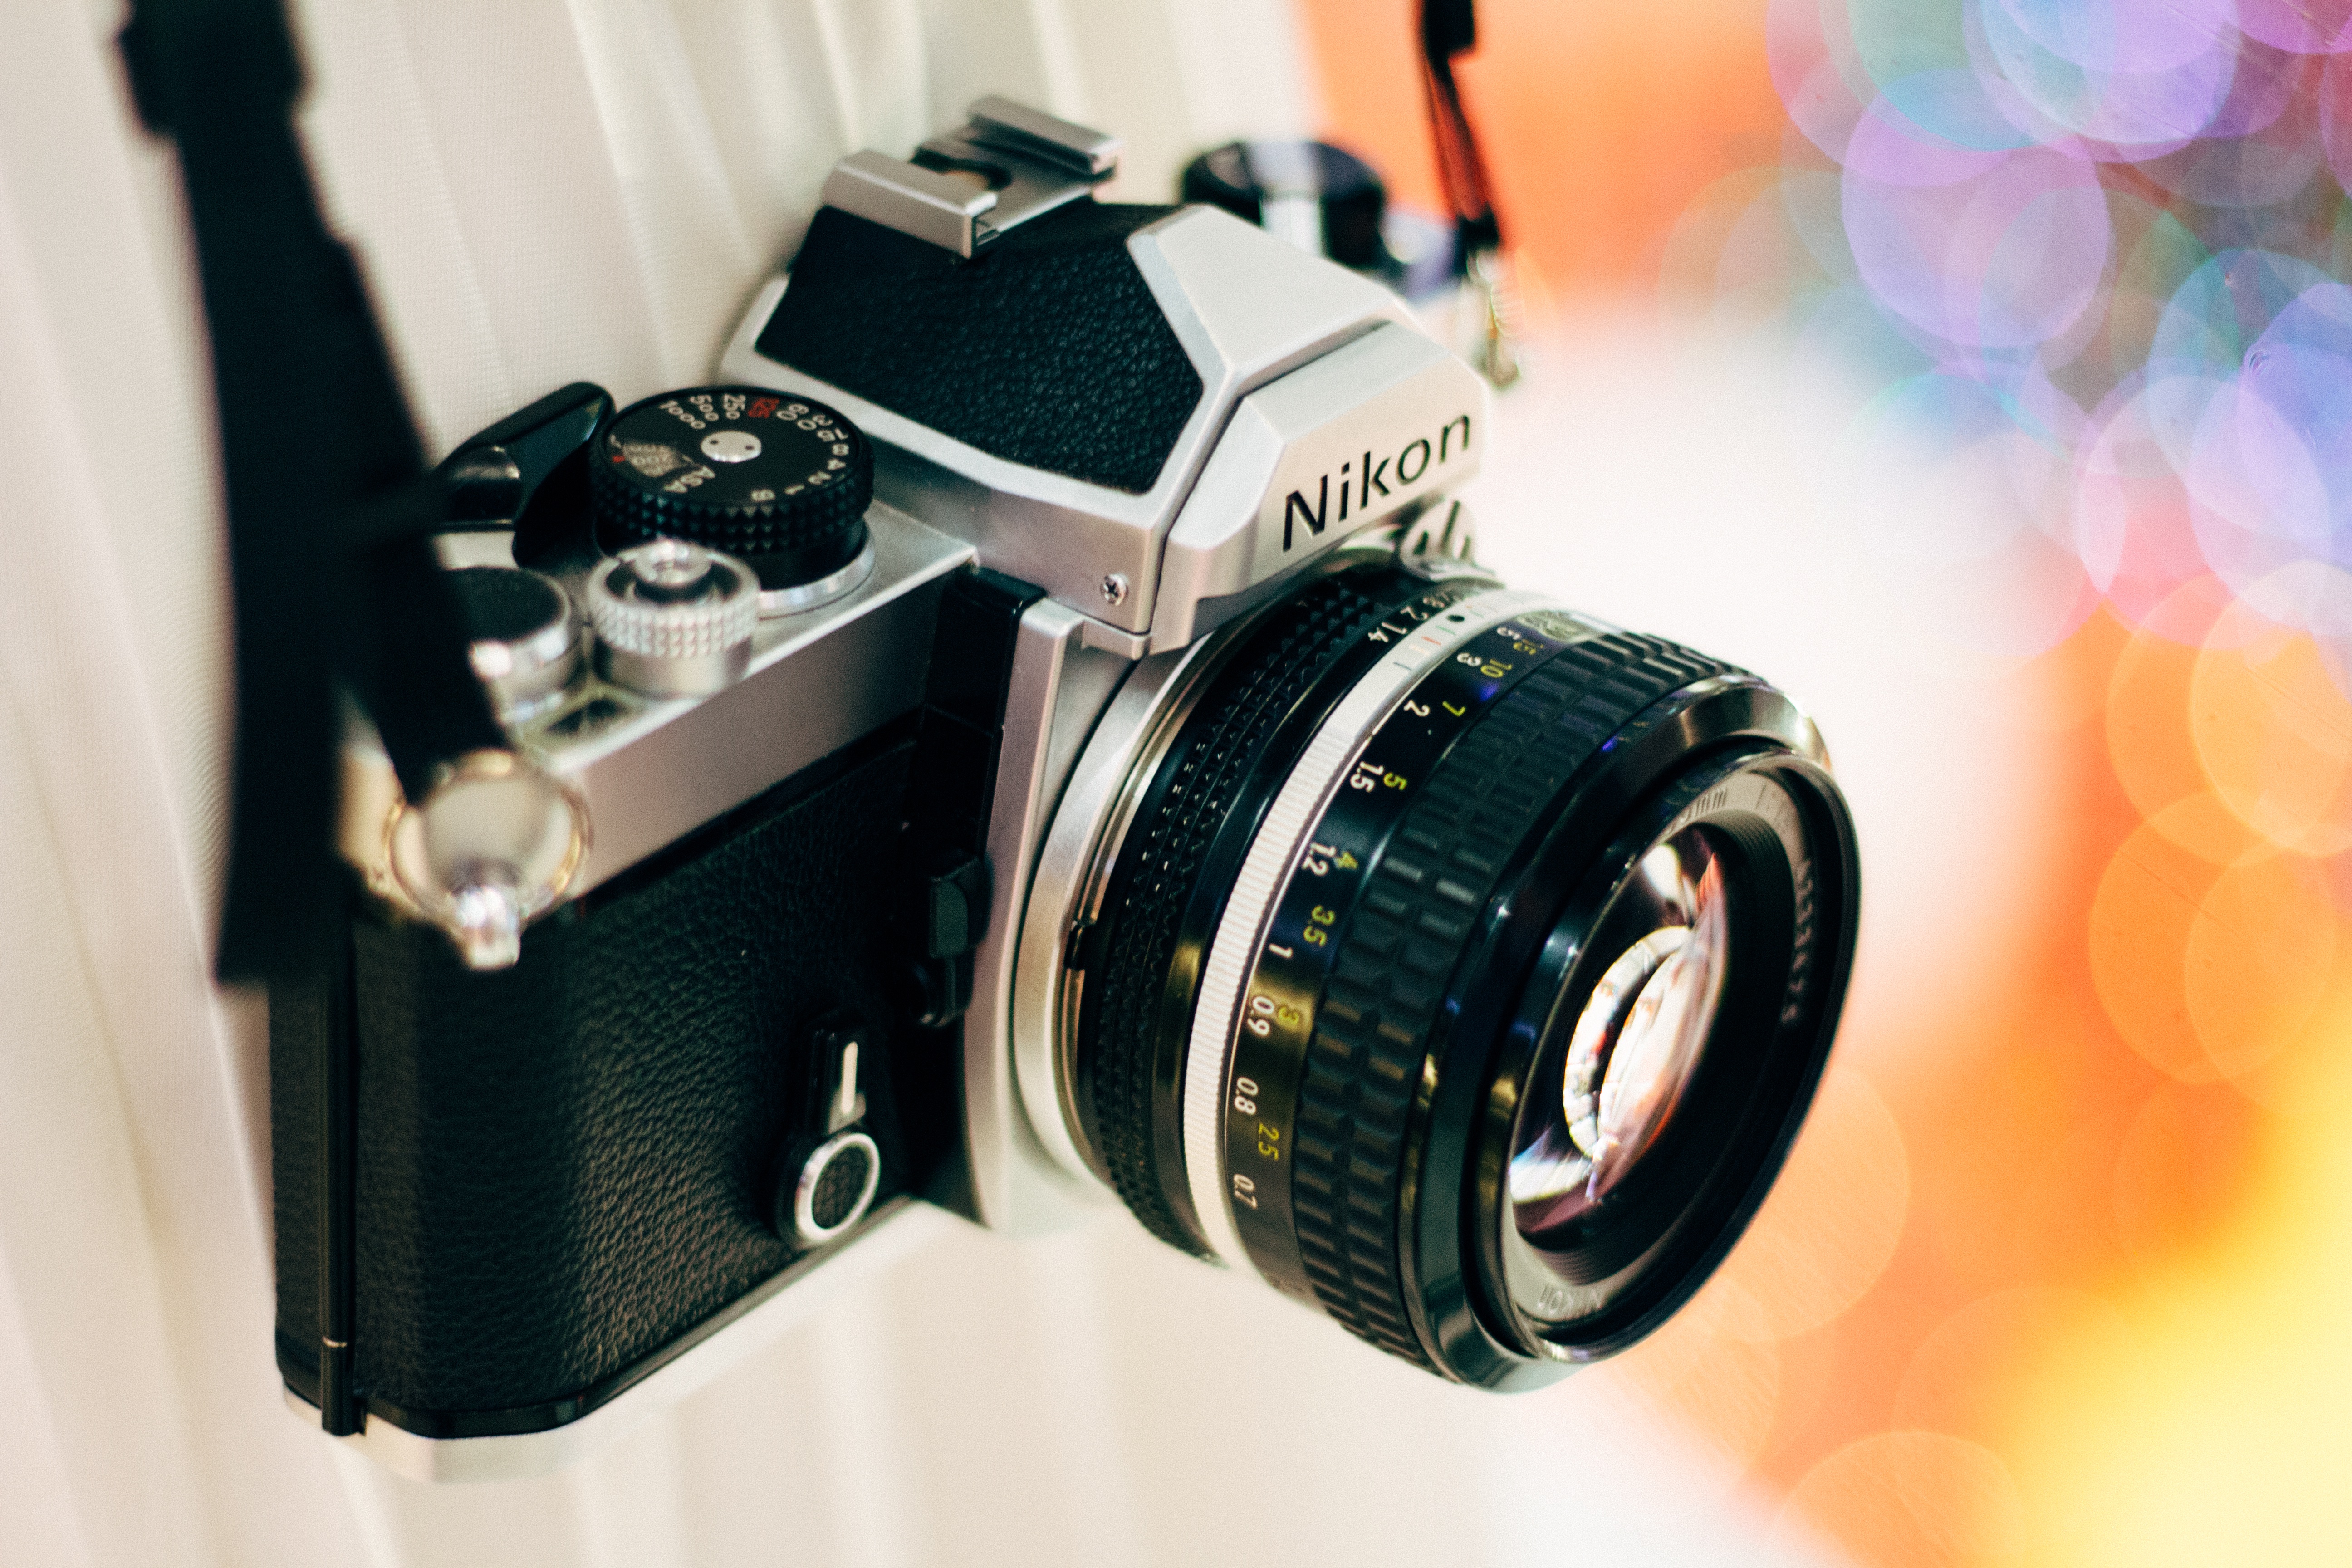
camera, product, reflex camera, digital camera, camera lens, digital slr, single lens reflex camera, cameras optics, mirrorless interchangeable lens camera